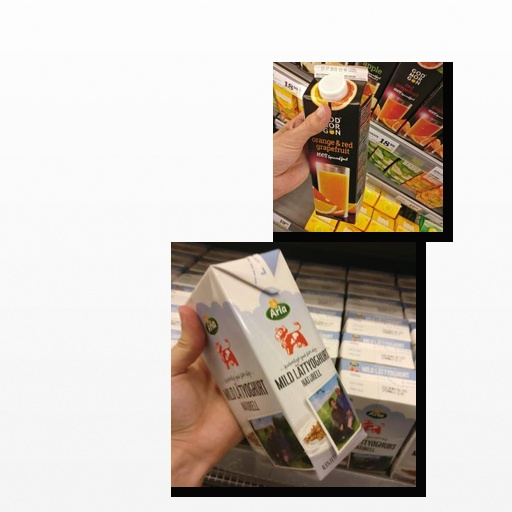
Food items: orange_red_grapefruit_juice, natural_low_fat_yogurt